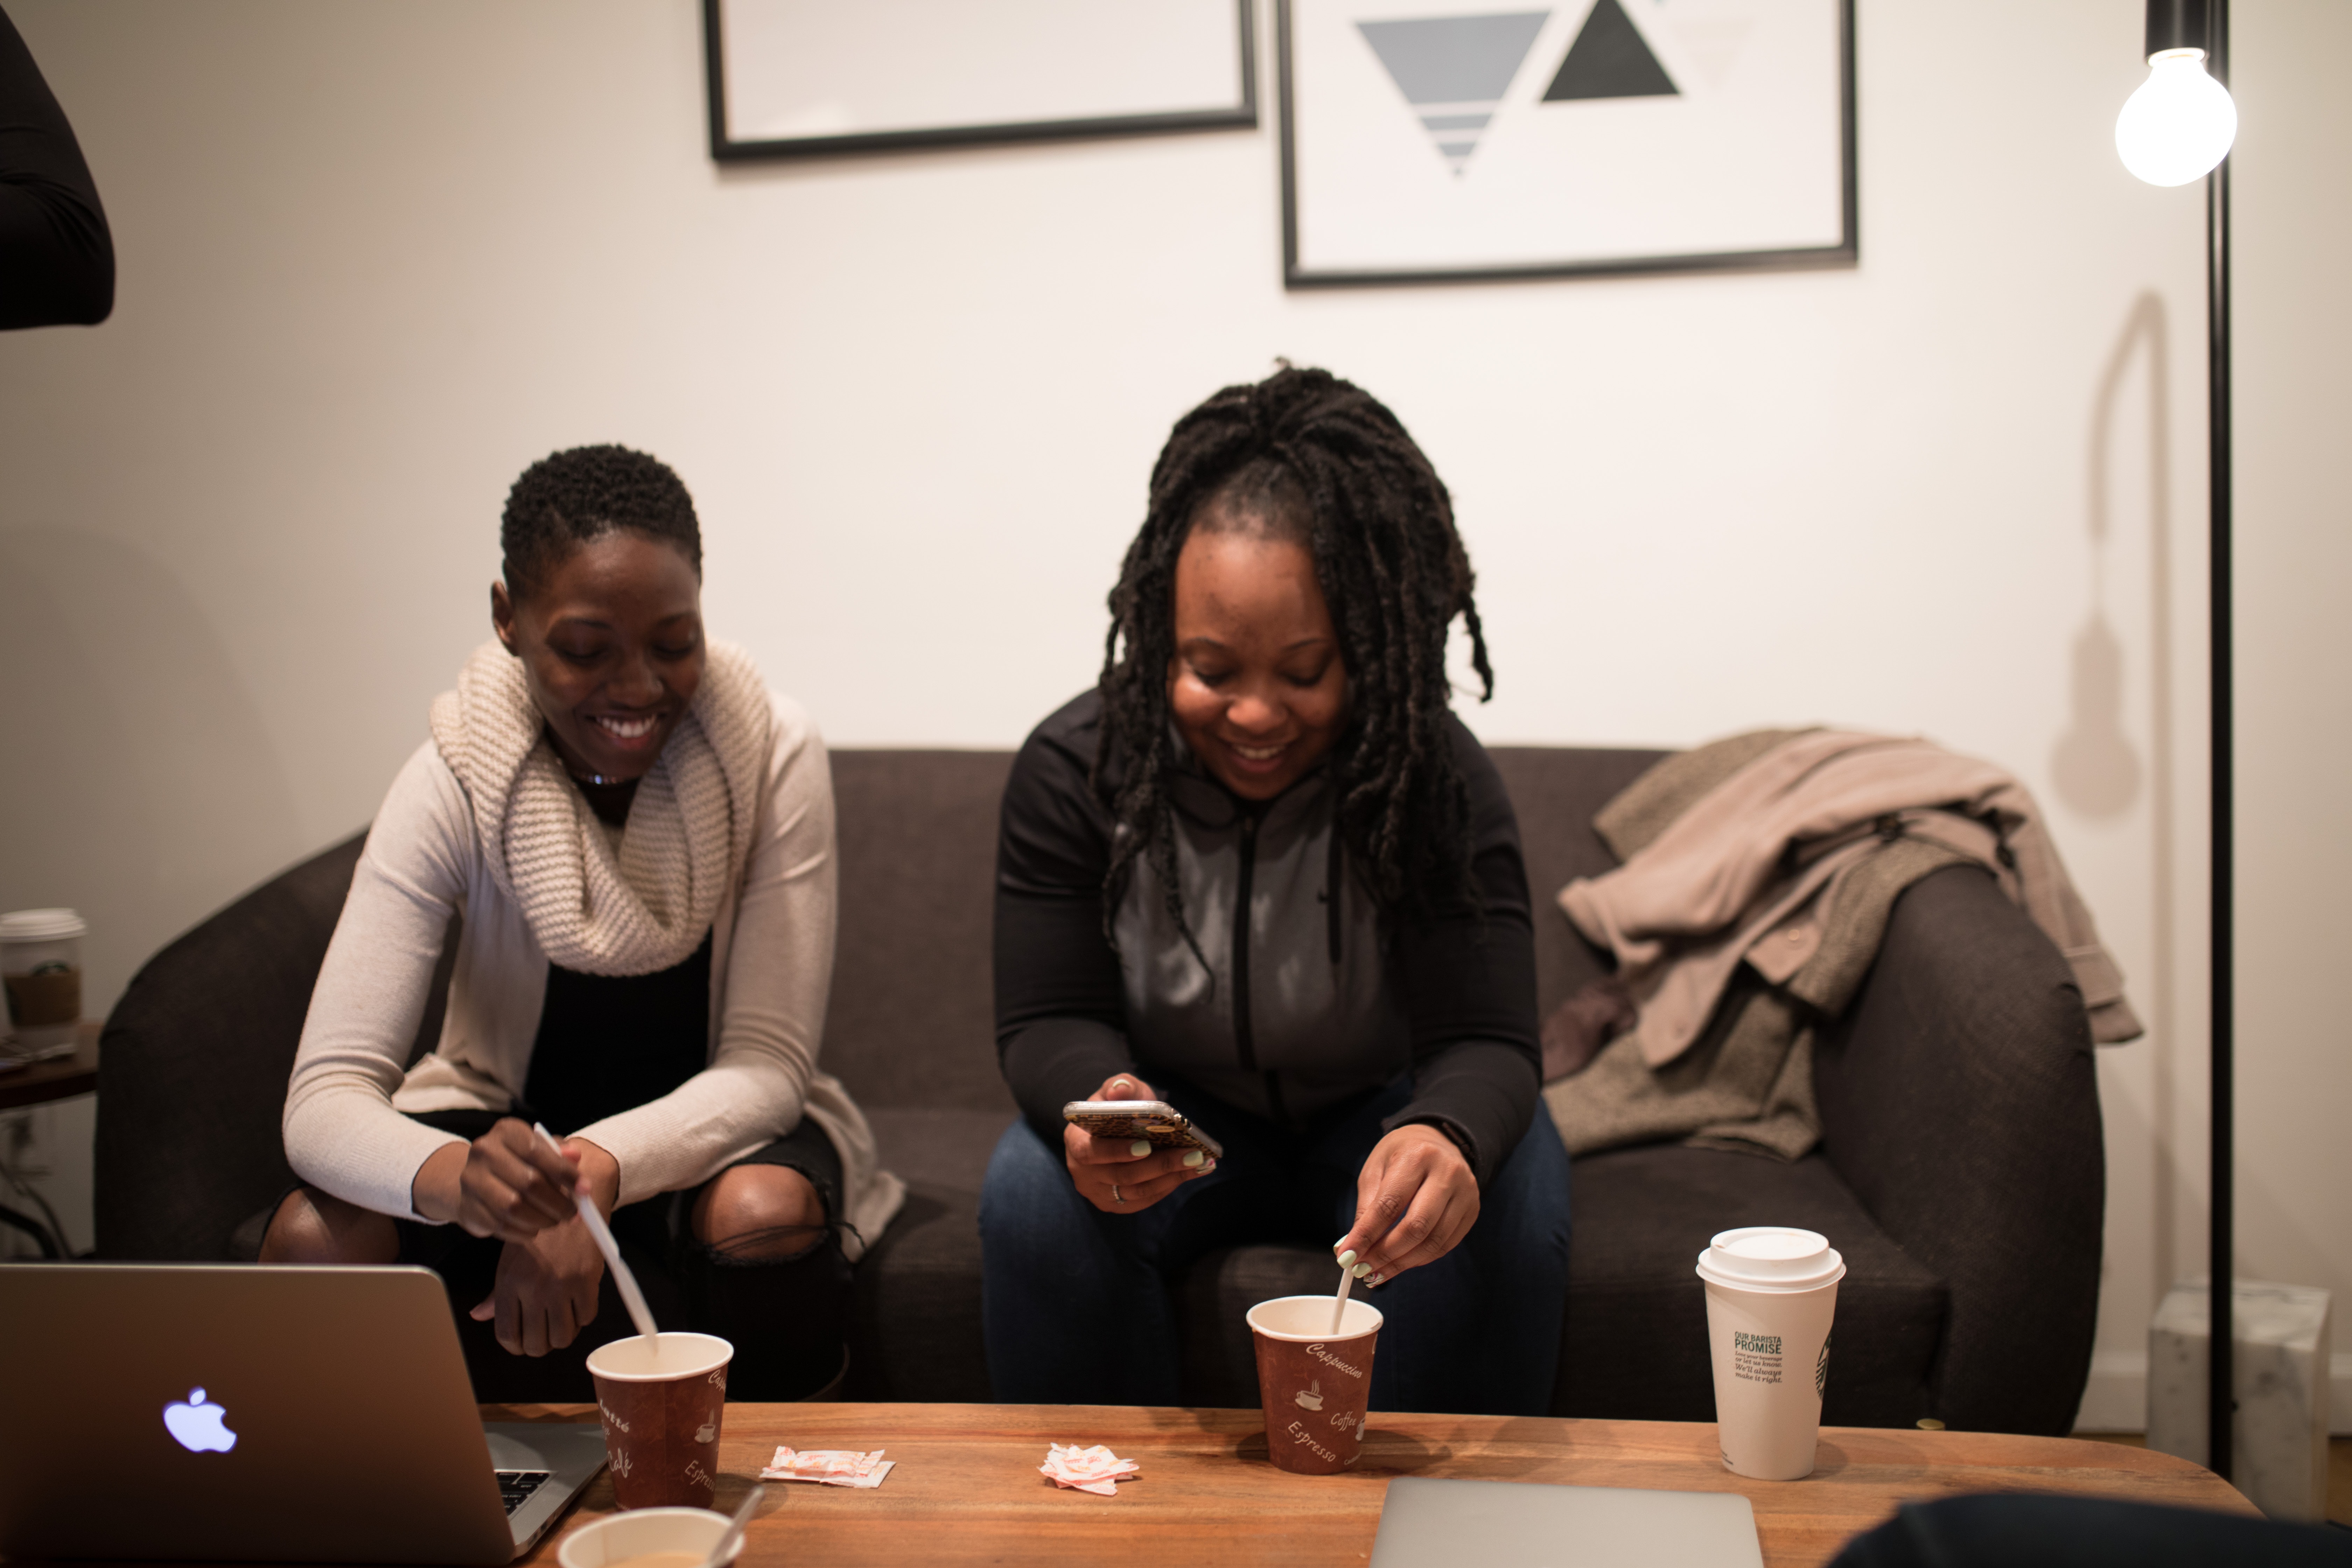
conversation, fun, event